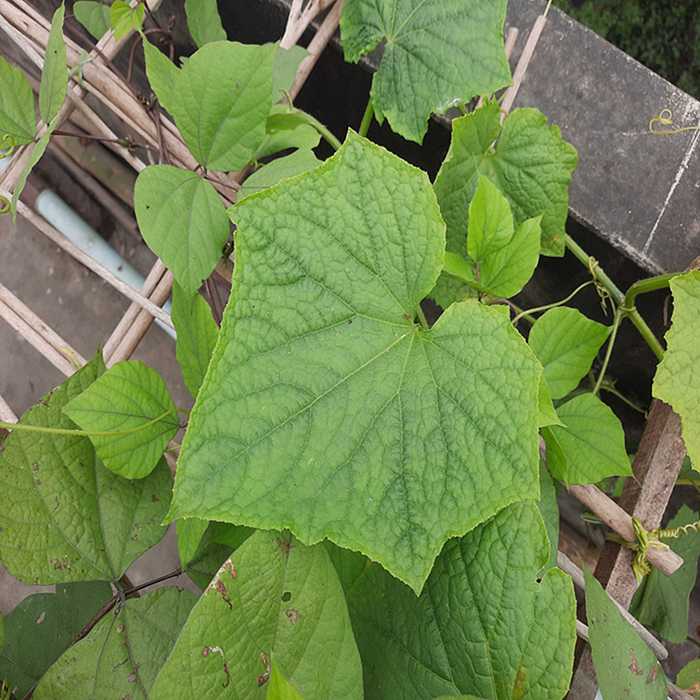
Plant: Cucumber
Label: Fresh leaf